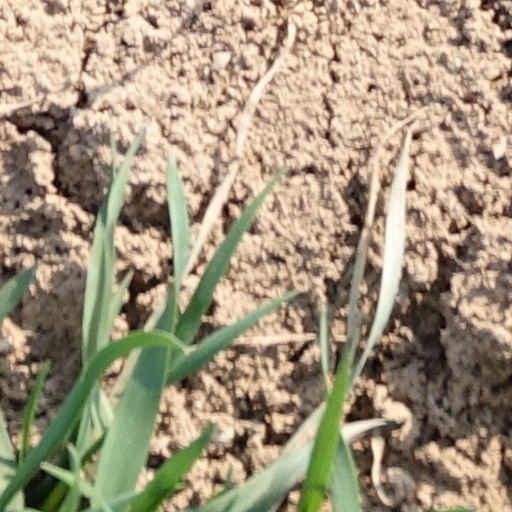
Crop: wheat